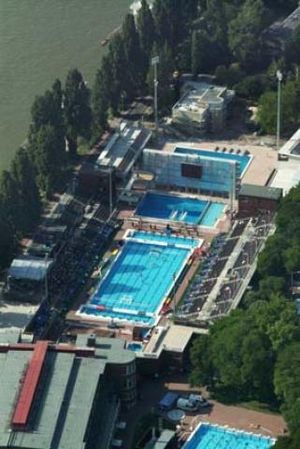
EM i svømning 2010
EM i svømning 2010 er det 30. europæiske mesterskab i svømning på langbane afholdt 4.-15. august 2010 i Budapest og Balatonfüred i Ungarn. Mesterskaberne omfatter foruden svømning også udspring, synkronsvømning og åbent vand-svømning.